Guibord case

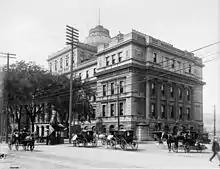
Old Montreal Palais de Justice

When the matter first came on for argument, on 2 December 1870, Brown's counsel applied to have four of the judges who were about to hear the appeal recuse themselves under s. 176 of the "Code of Civil Procedure". They argued that one of the points in issue was the extent of the civil courts' power over the church, which was denied by Roman Catholic church doctrine under pain of anathema and excommunication. Since the four judges (Chief Justice Duval and Justices Caron, Badgley and Monk) were Roman Catholics, counsel argued that they "acknowledged the authority of the Roman power" and could be under the threat of excommunication if they did not rule in favour of the church officials. The Court heard argument on the motion for recusation and reserved their decision. A week later, on 9 December 1870, they gave their decision, refusing to receive the petitions for recusation, or to allow them to be entered in the register of the Court. The Court, composed of Duval C.J., Caron, Drummond, Badgely and Monk, then heard the appeal.